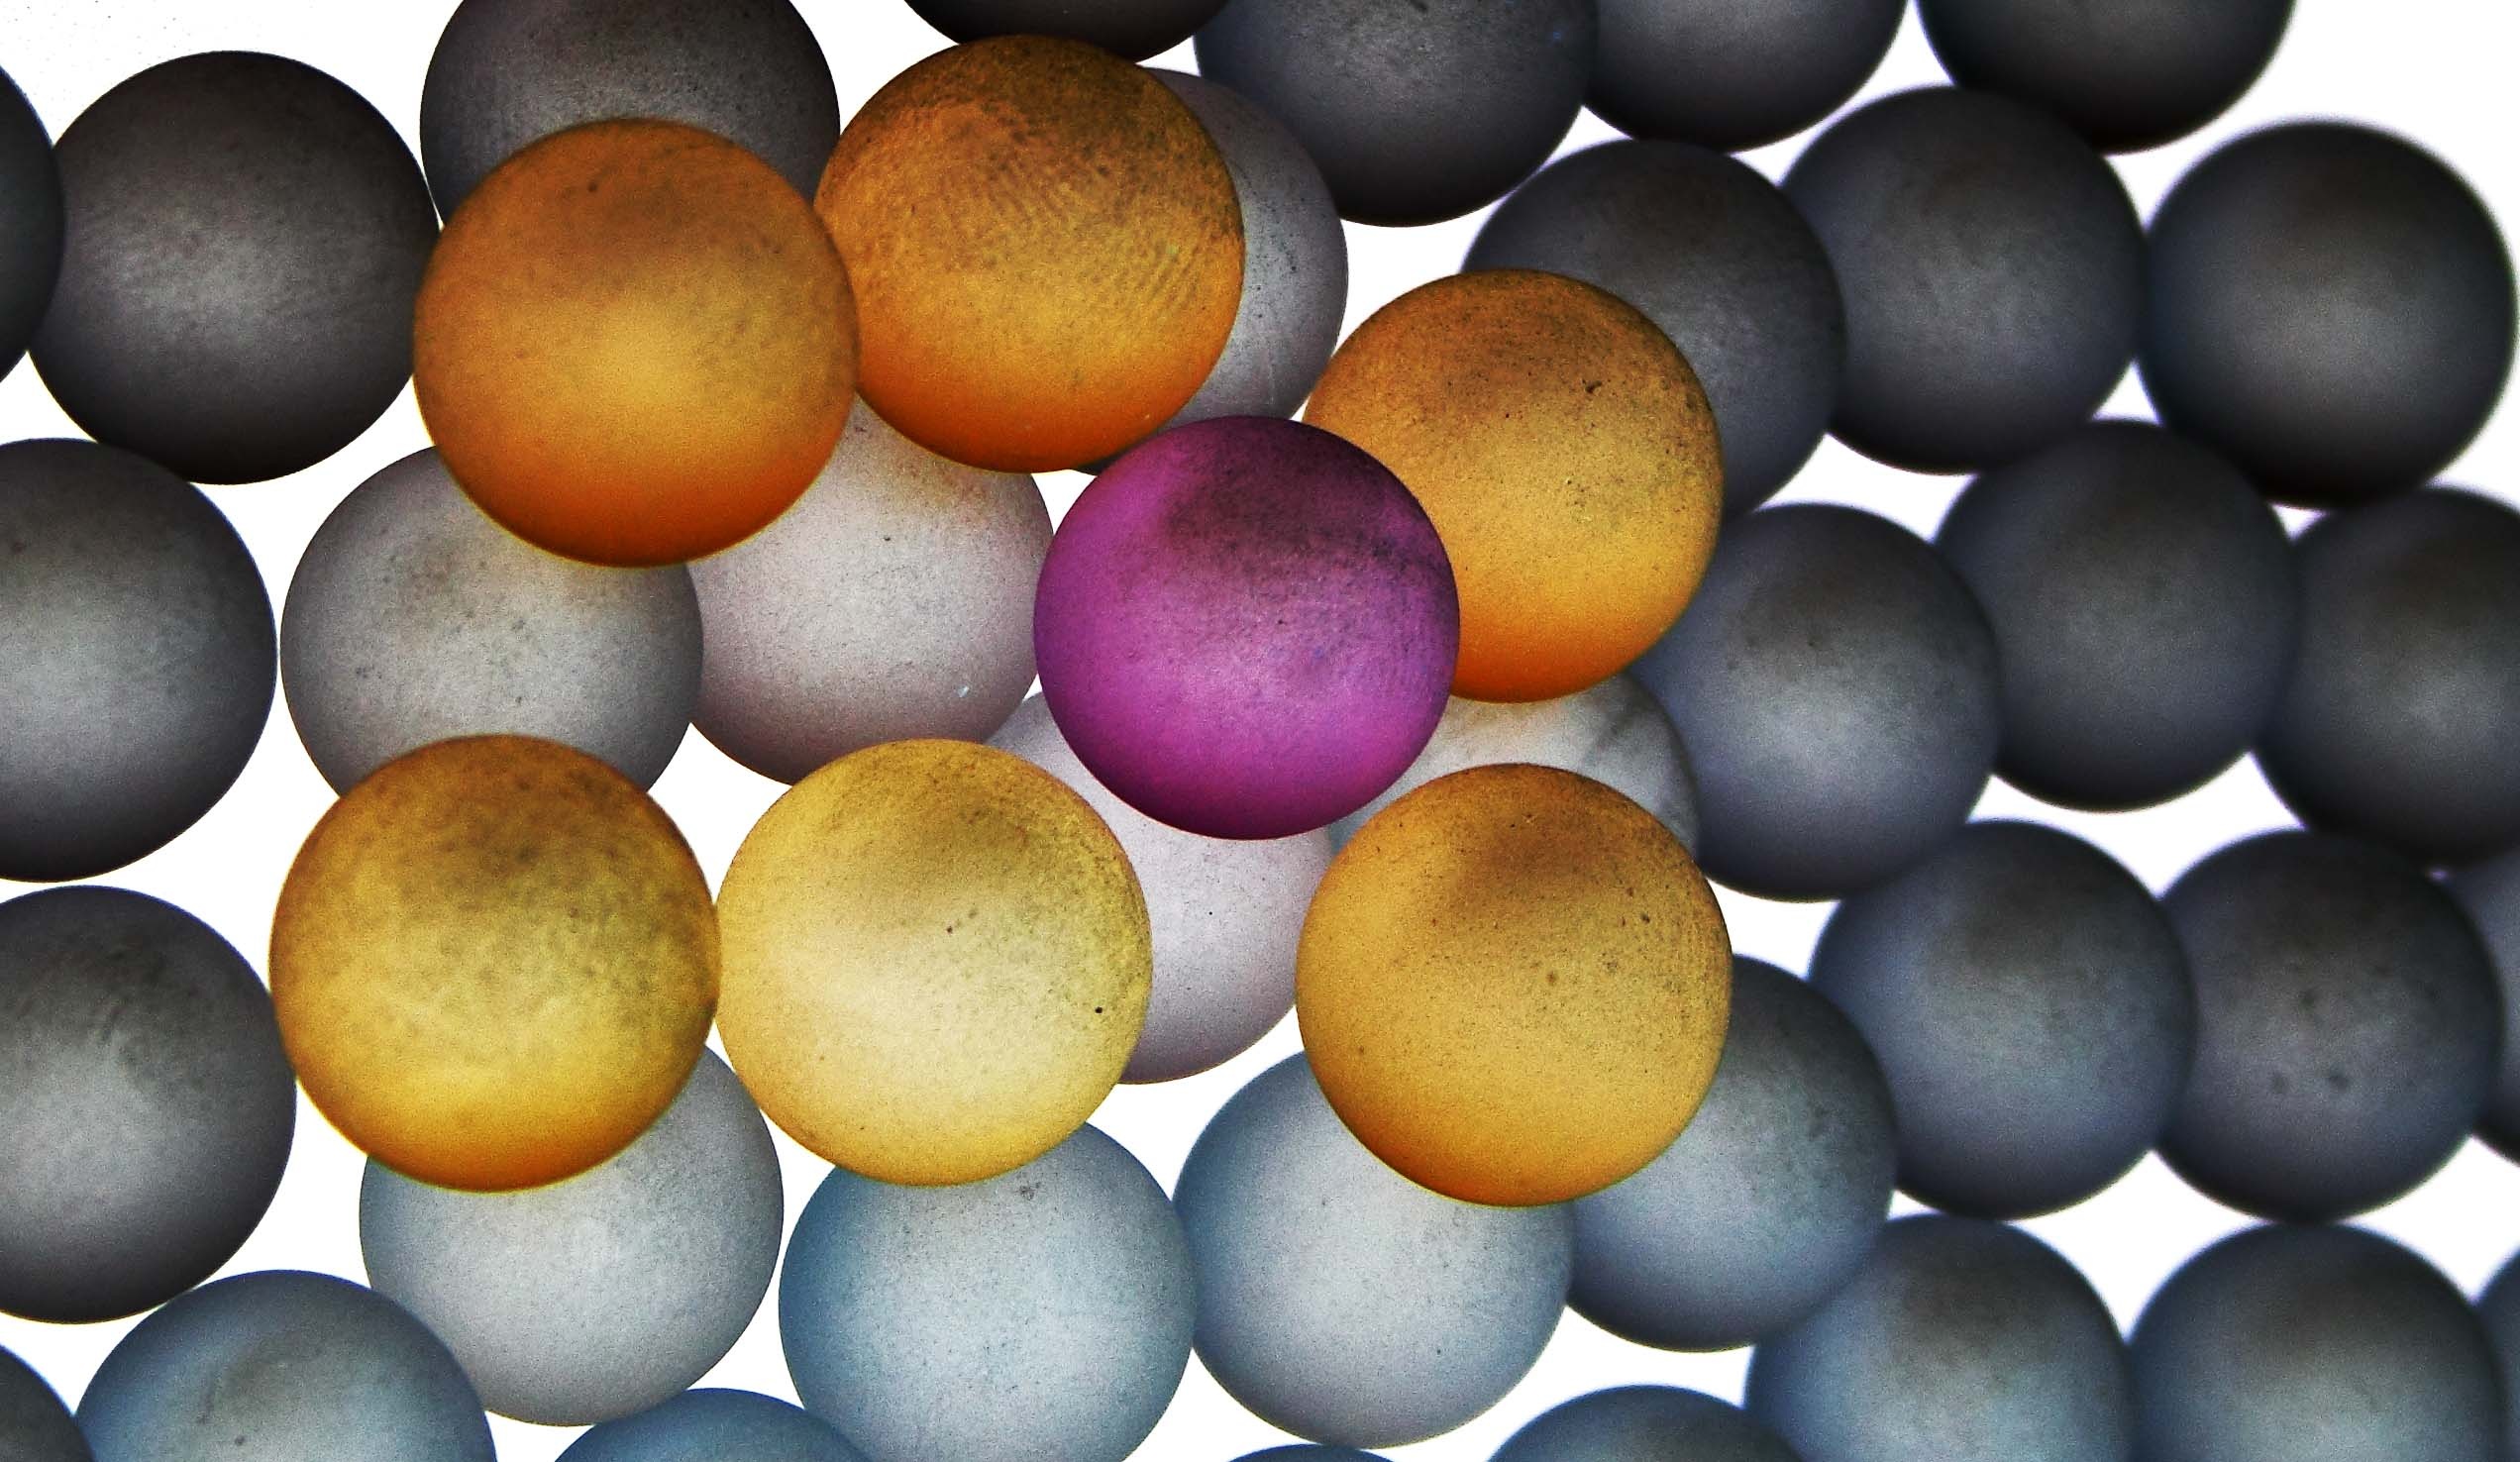
fruit, glass, food, produce, egg, close up, colors, sphere, balls